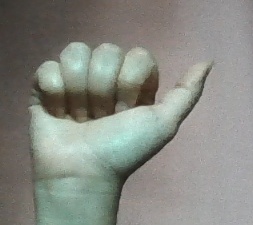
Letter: dhad